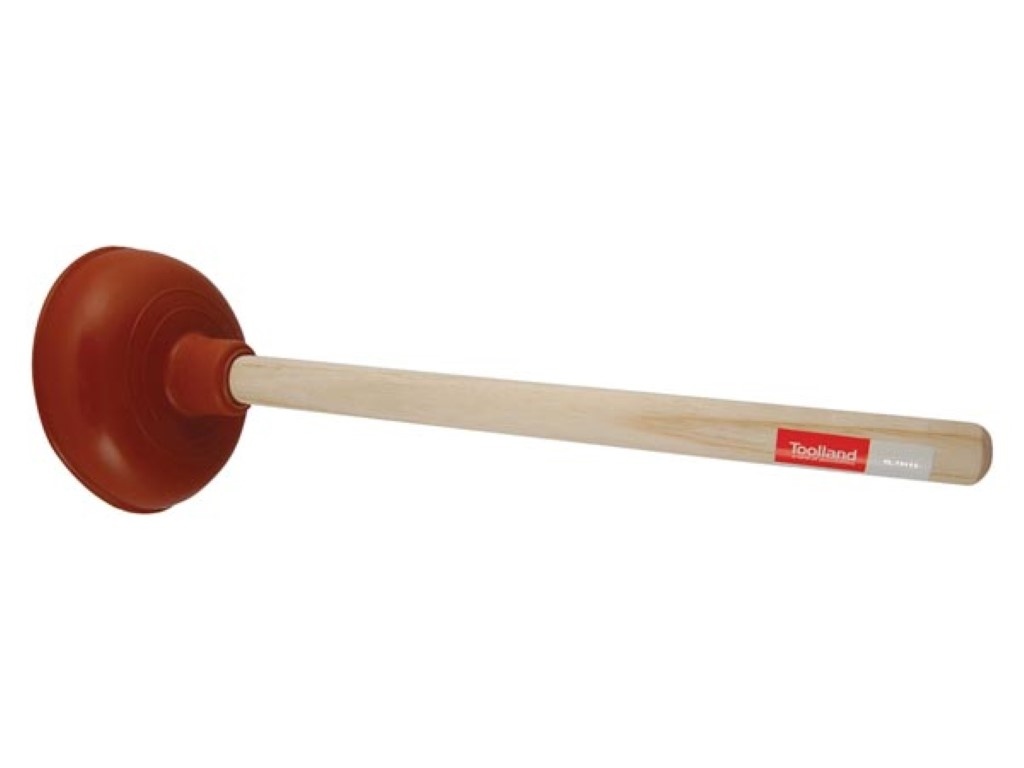
Plunger
Product Basic Info: •• Primary Colours: Brown, Red •• Primary Detailed Colours: Wood •• Weight Unit: 295 G •• Material: Wood •• Additional Material: Rubber • Physical Properties: •• Diameter Suction Cup: 15.5 Cm •• Suction Cup: Yes •• Number Suction Cups: 1.
Brand: Velleman
Category: Hardware > Tools > Plungers